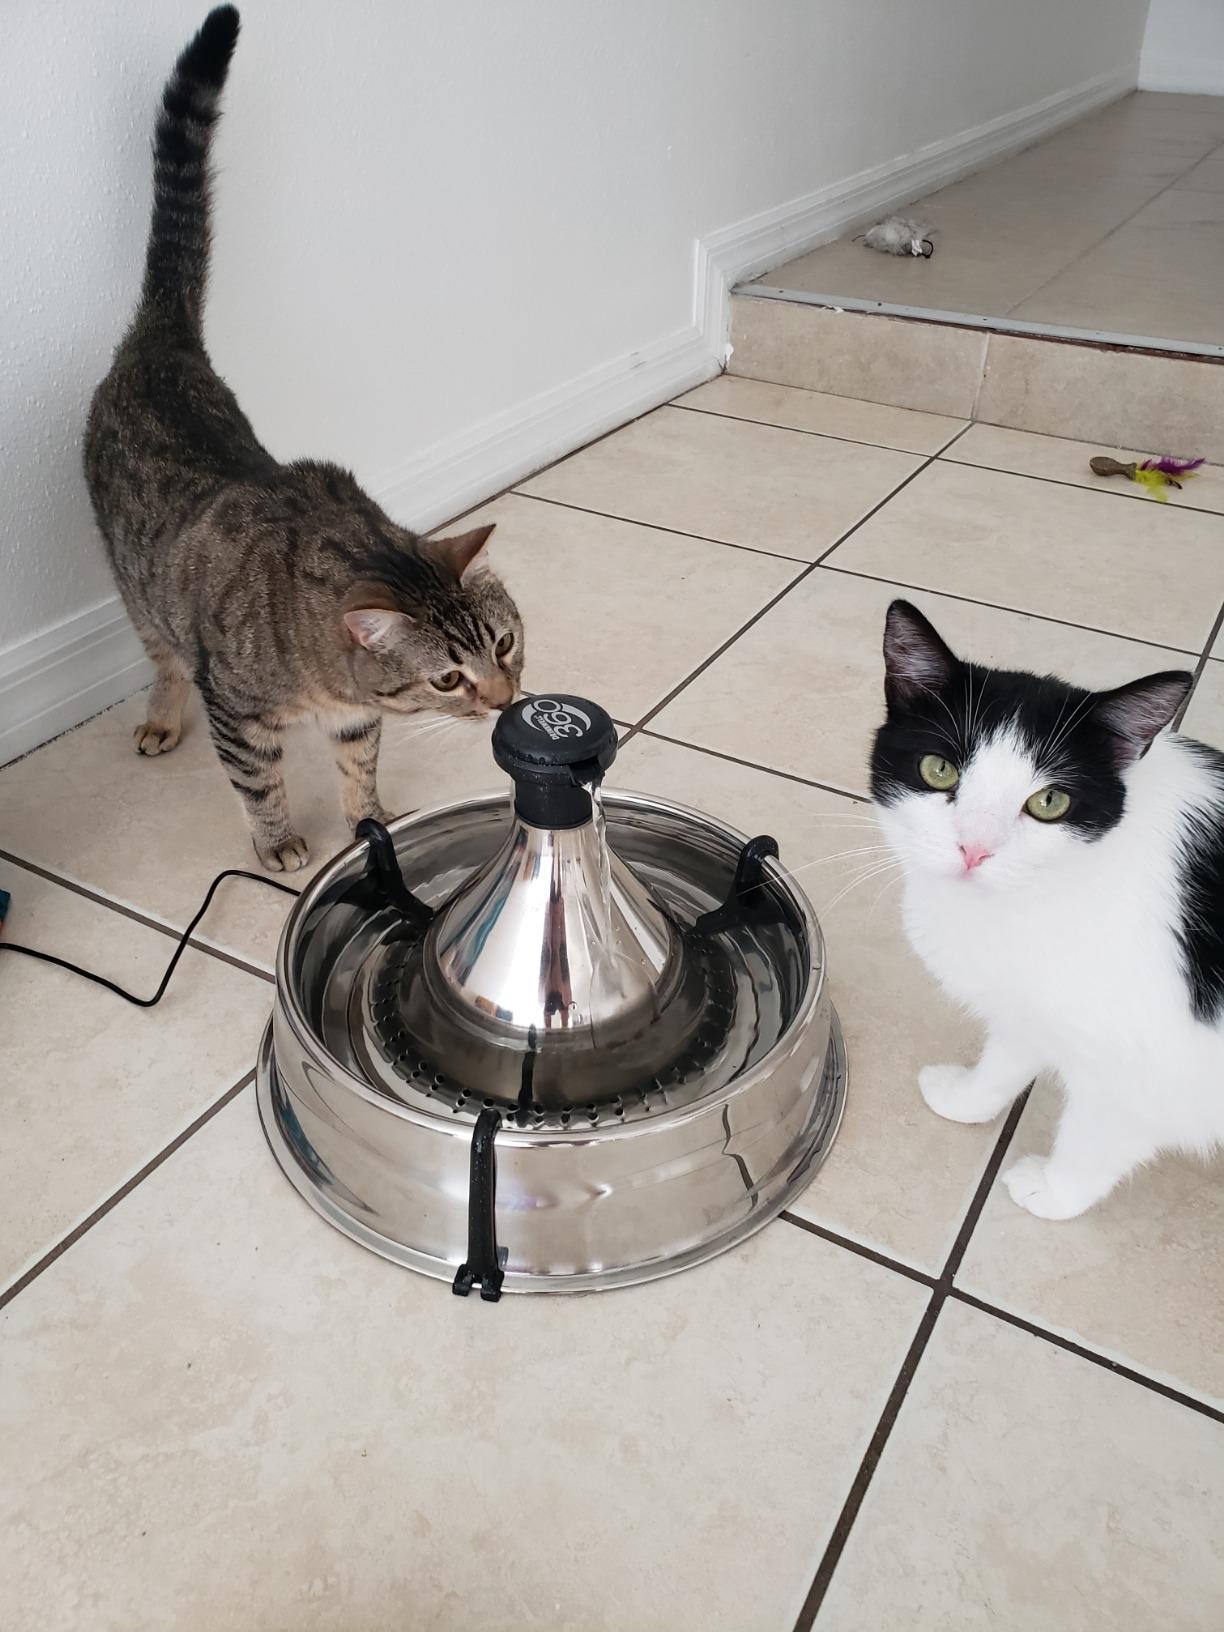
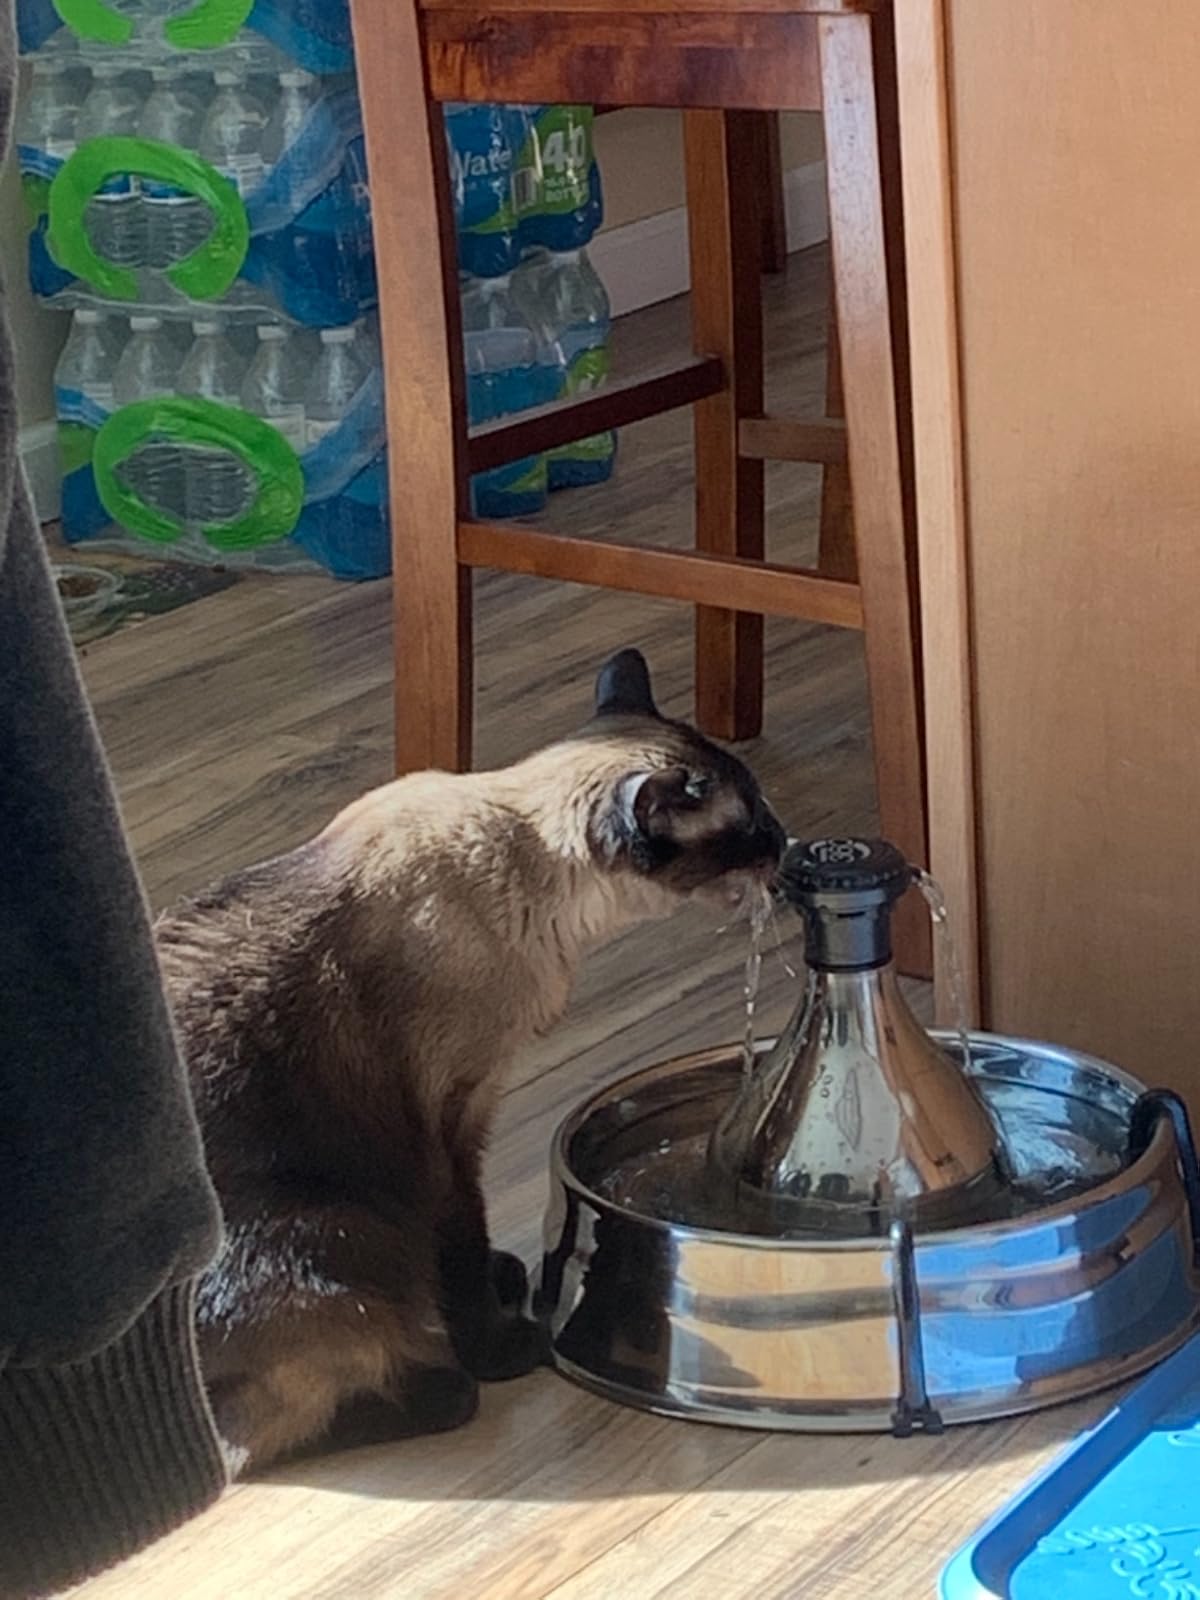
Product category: items_bowl
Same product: yes